Arthur T. Polhill

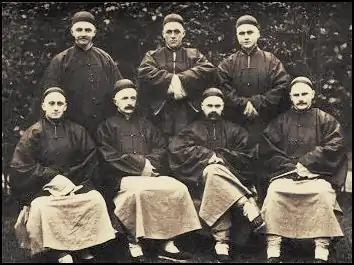
The Cambridge Seven in Qing-dynasty mandarin clothing

In November 1882, Polhill-Turner was deeply moved by the American evangelist Dwight L. Moody’s talks to Trinity students. Recognizing the seriousness of following Christ, he only decided to follow him after thoroughly thinking through the implications of such a decision. He was the first of the Cambridge Seven to have the inkling that China was for him, and soon after his decision to follow Christ he began to pursue this desire with intensity, convincing a few of the others to join him. In 1885 he and his brother, Cecil Polhill, became affiliated with the China Inland Mission (CIM).